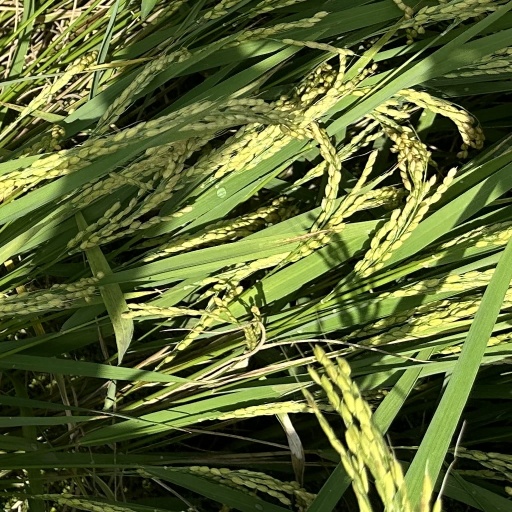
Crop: rice